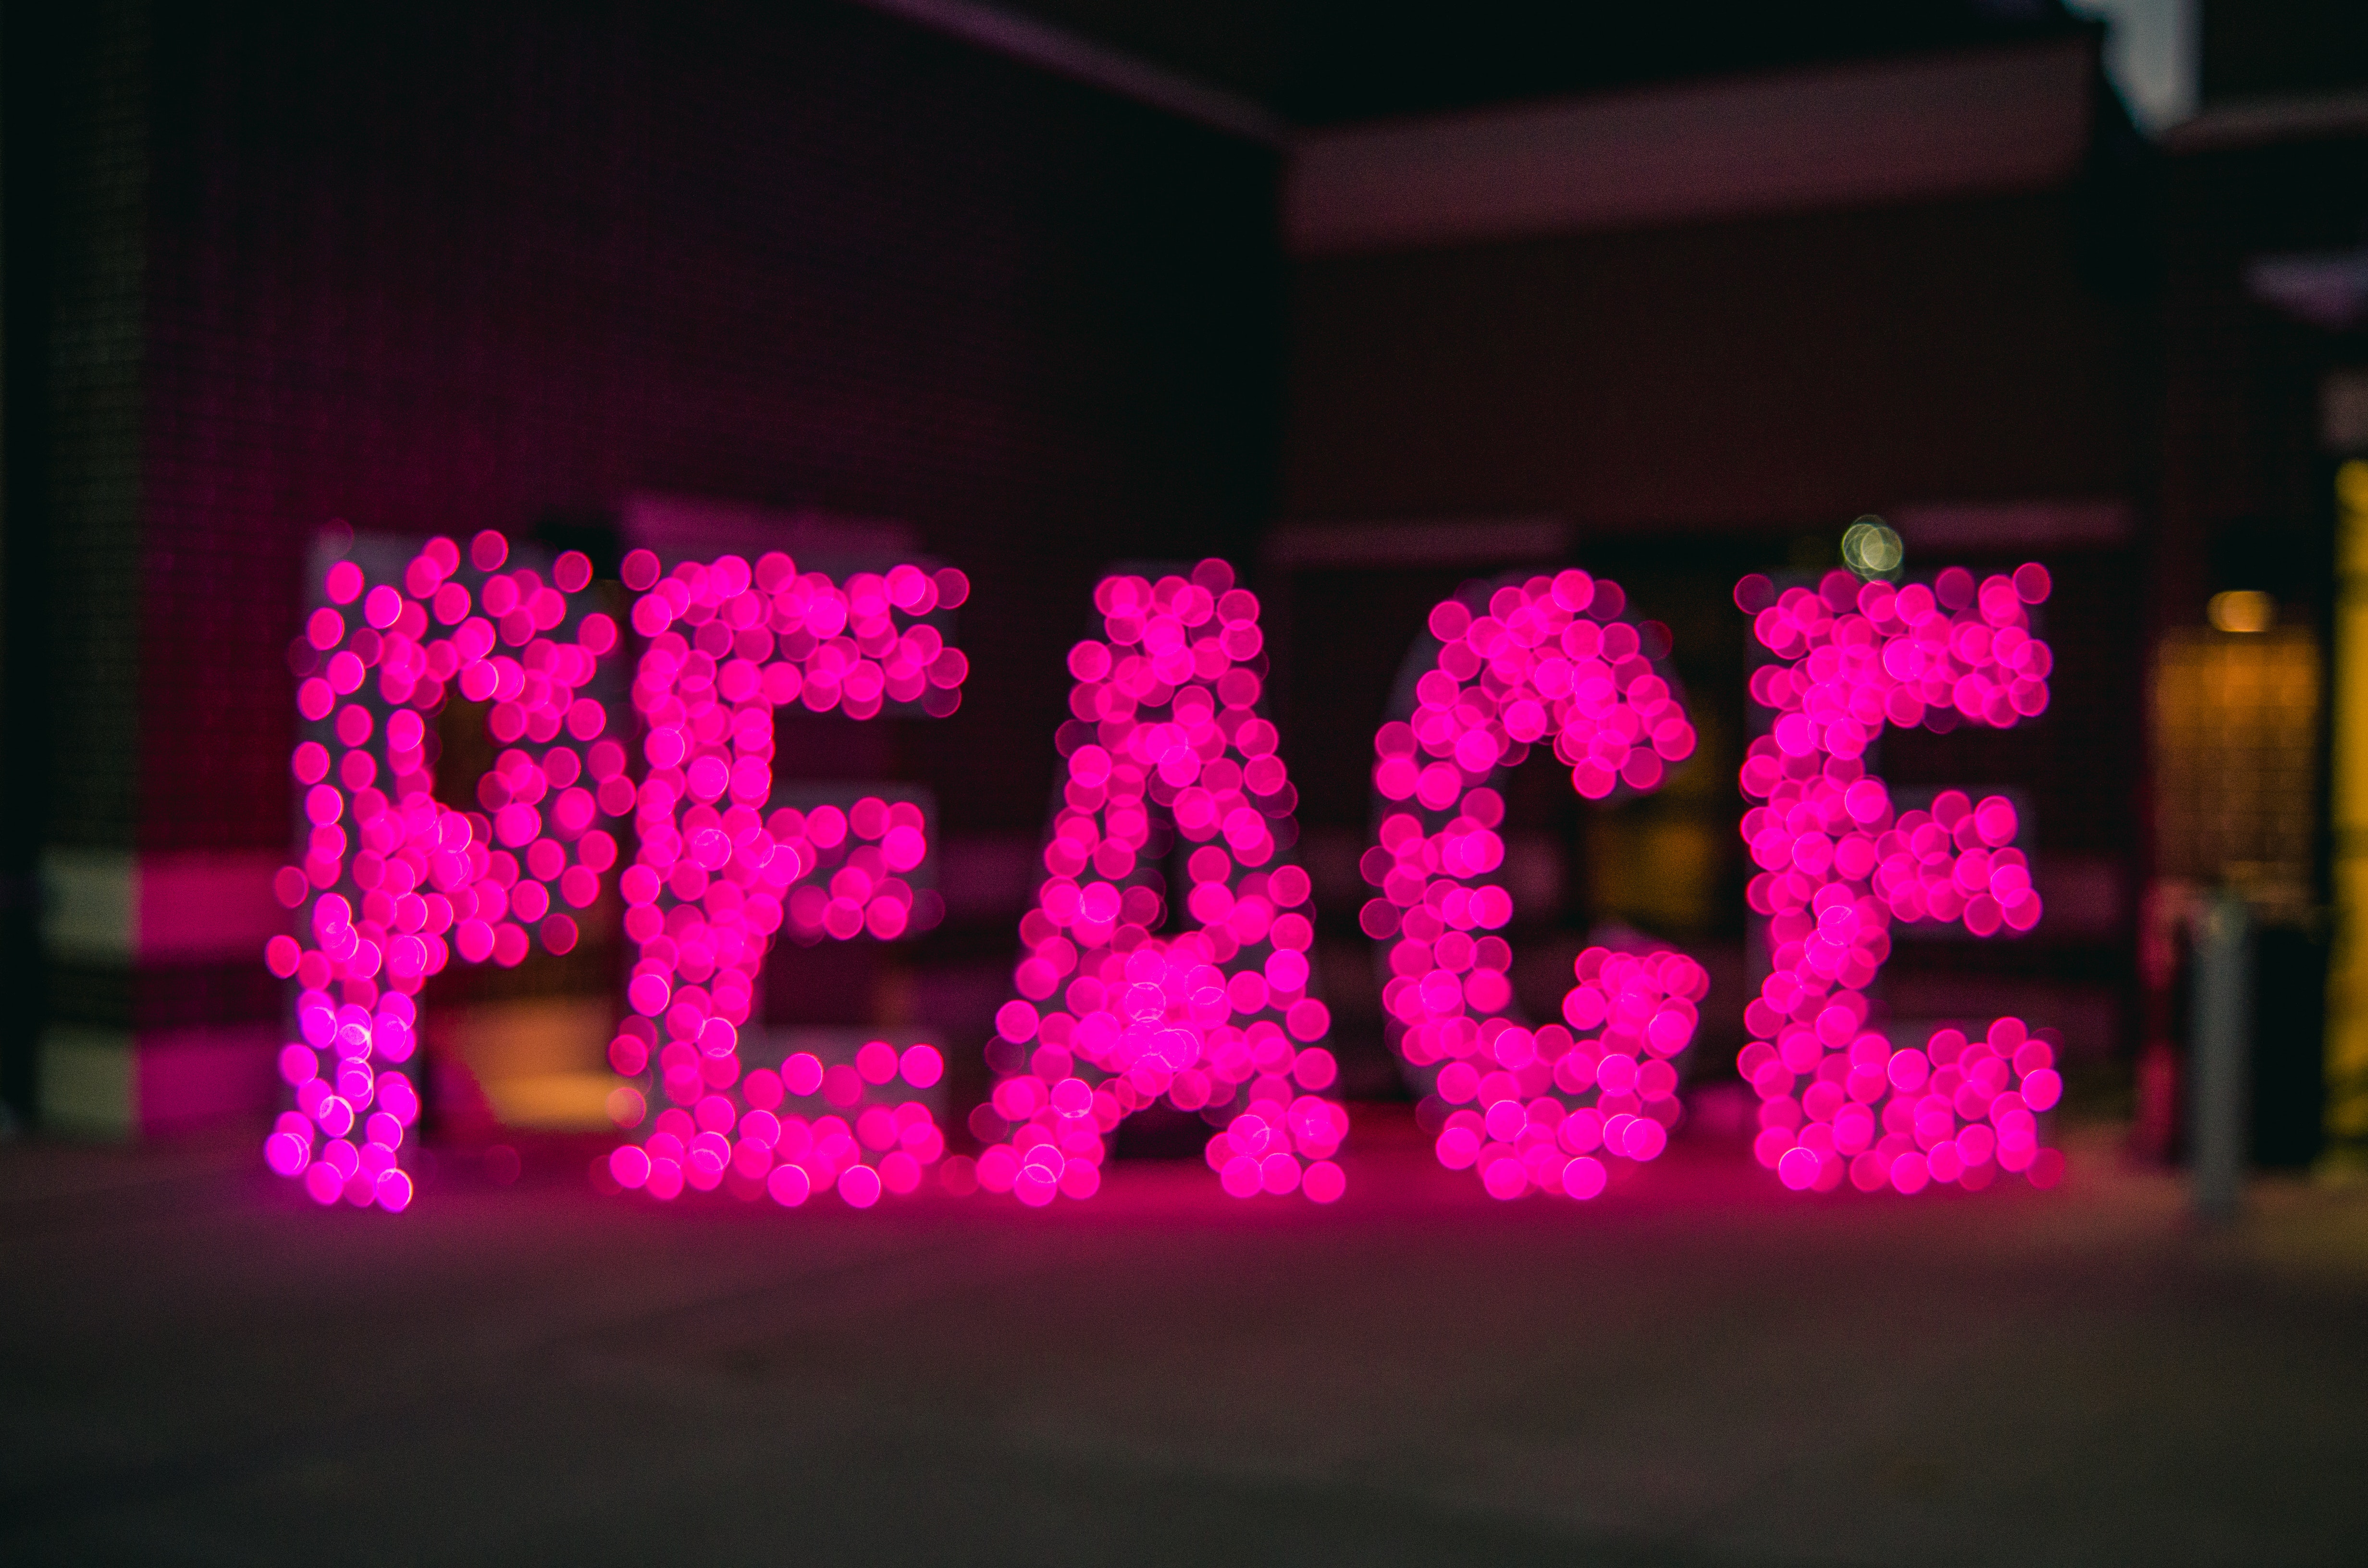
pink, light, magenta, purple, lighting, neon, Visual effect lighting, neon sign, font, stage, night, electronic signage, art